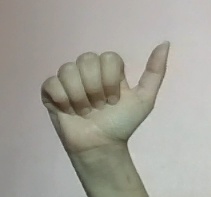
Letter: dhad